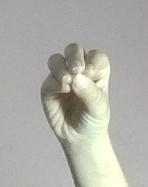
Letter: ha